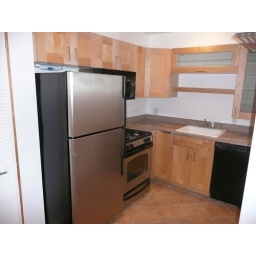
kitchen with all appliances included. task lighting over the sink and the stove.